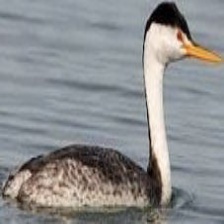
Species: CLARKS GREBE
Scientific name: AECHMOPHORUS CLARKII